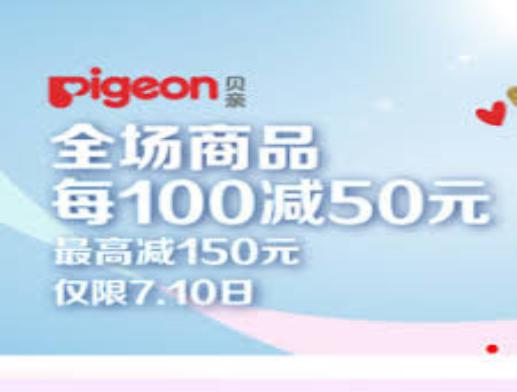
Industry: Necessities